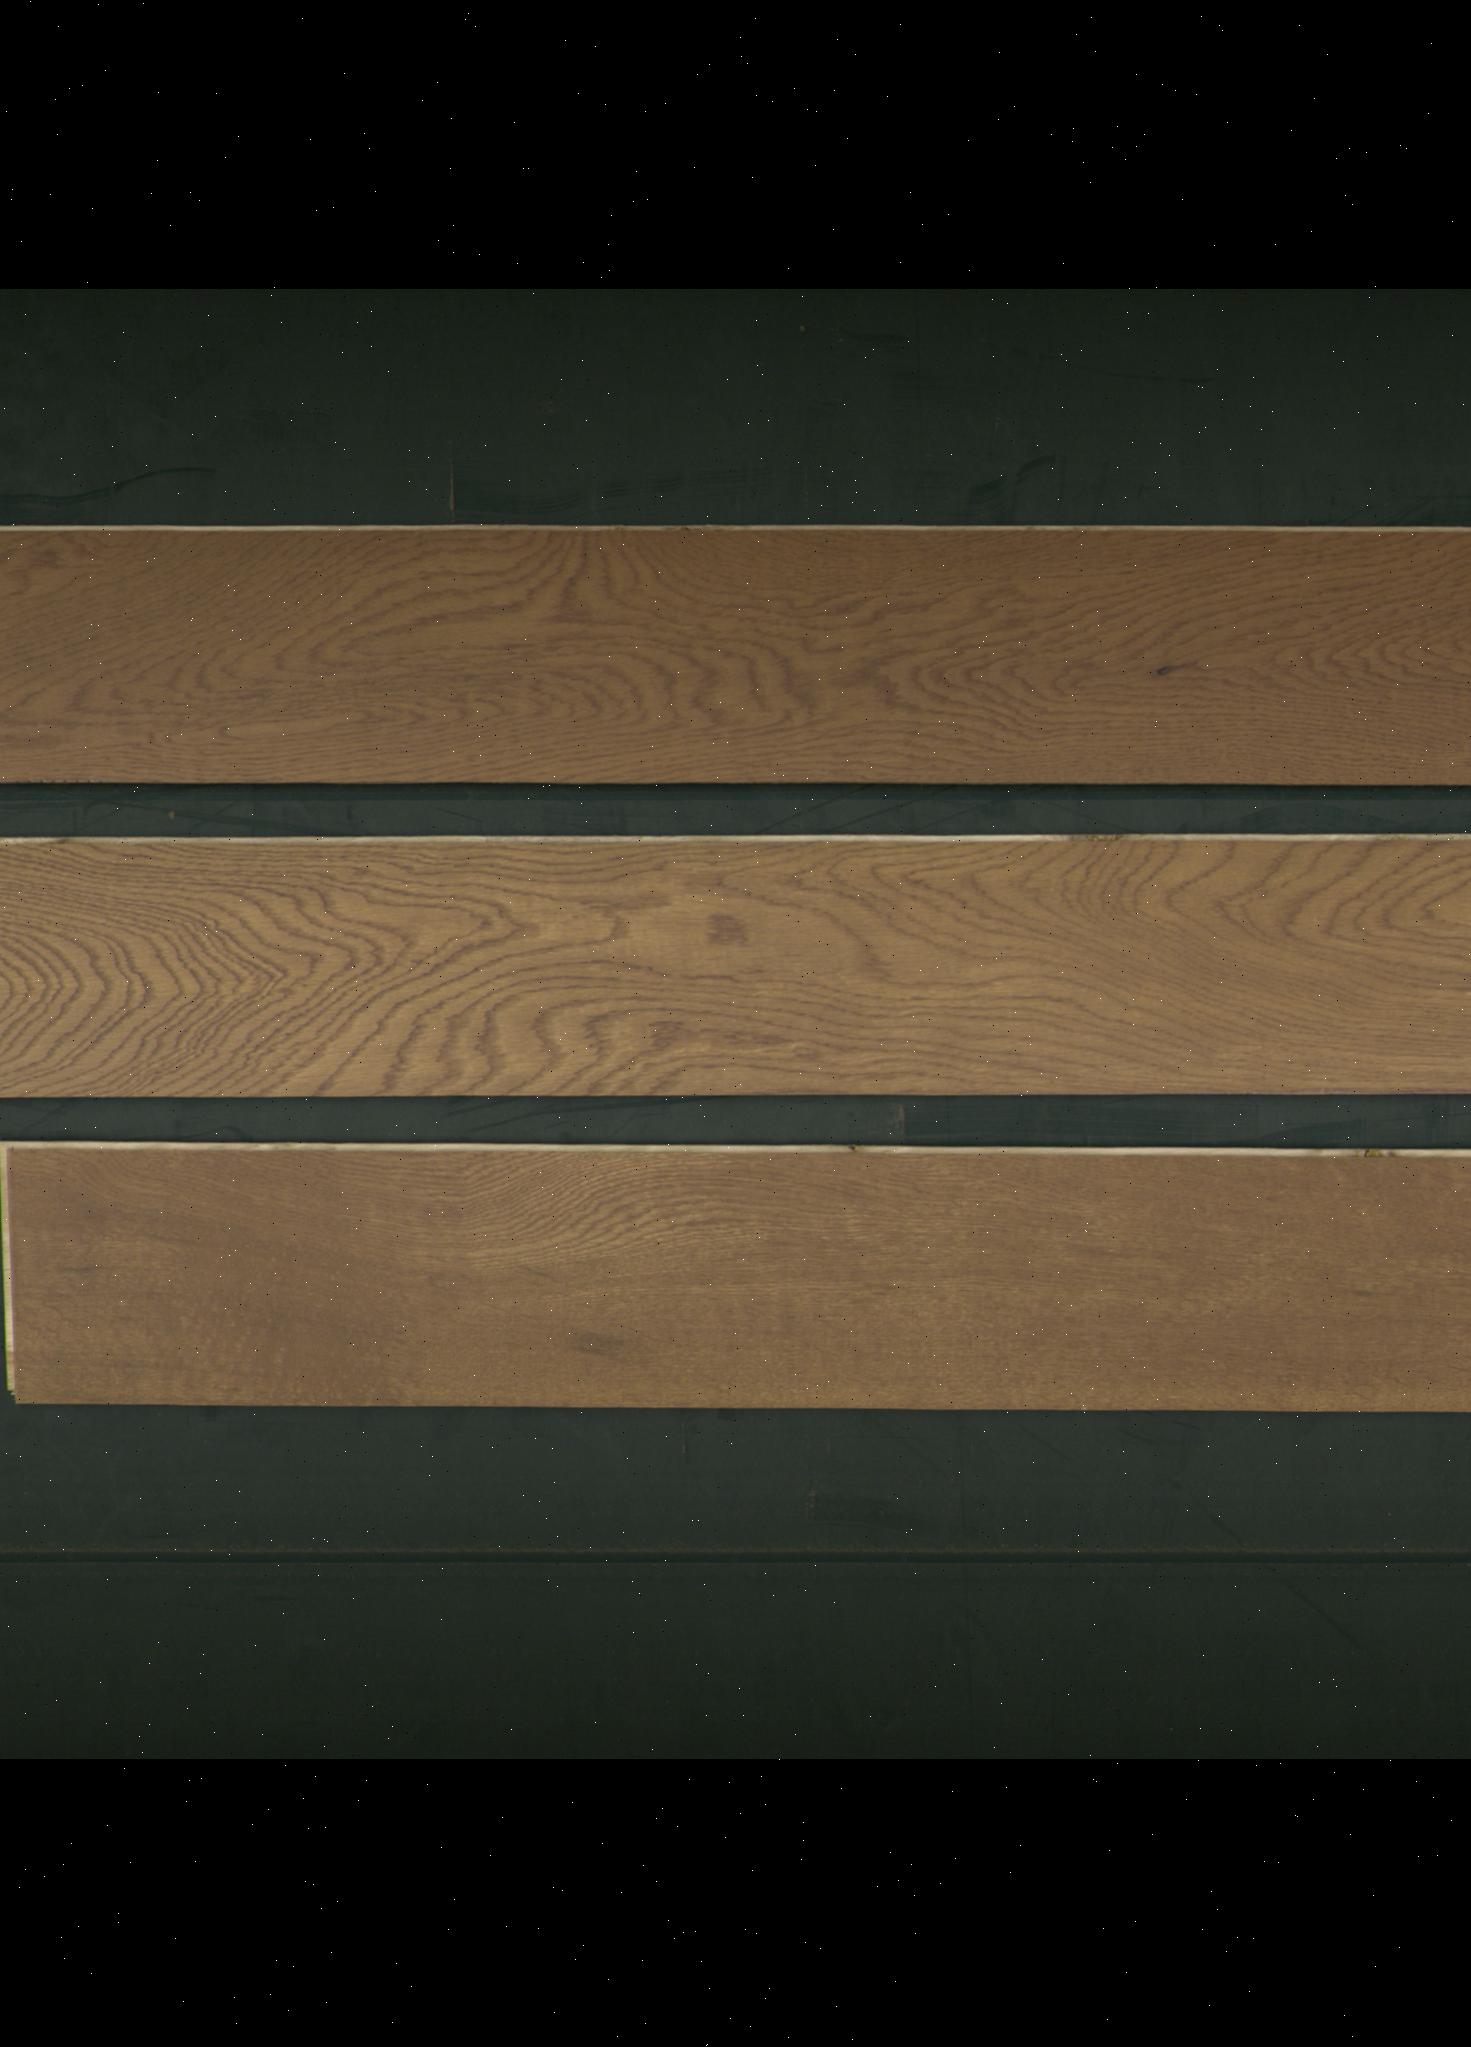
Label: mixers